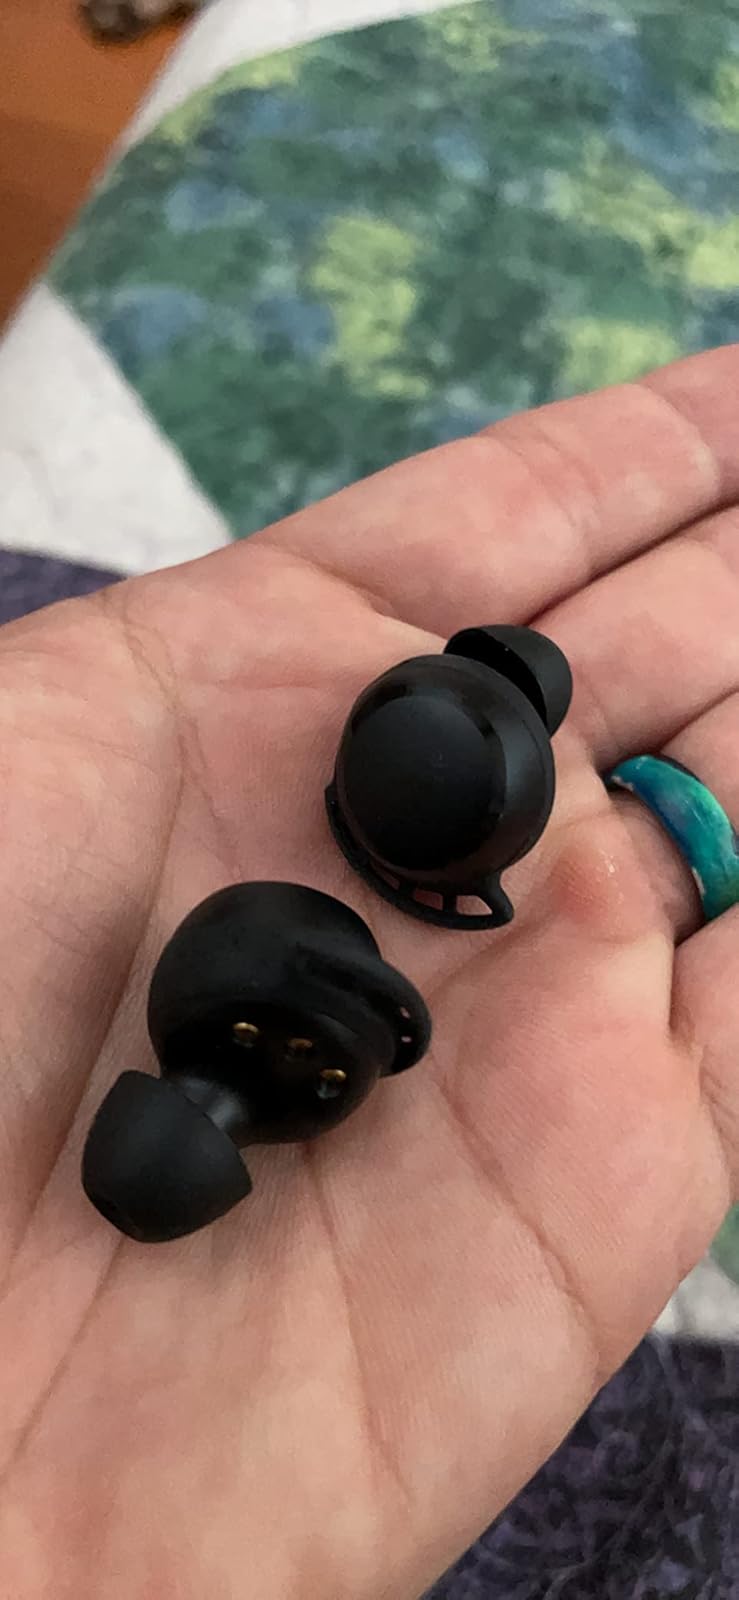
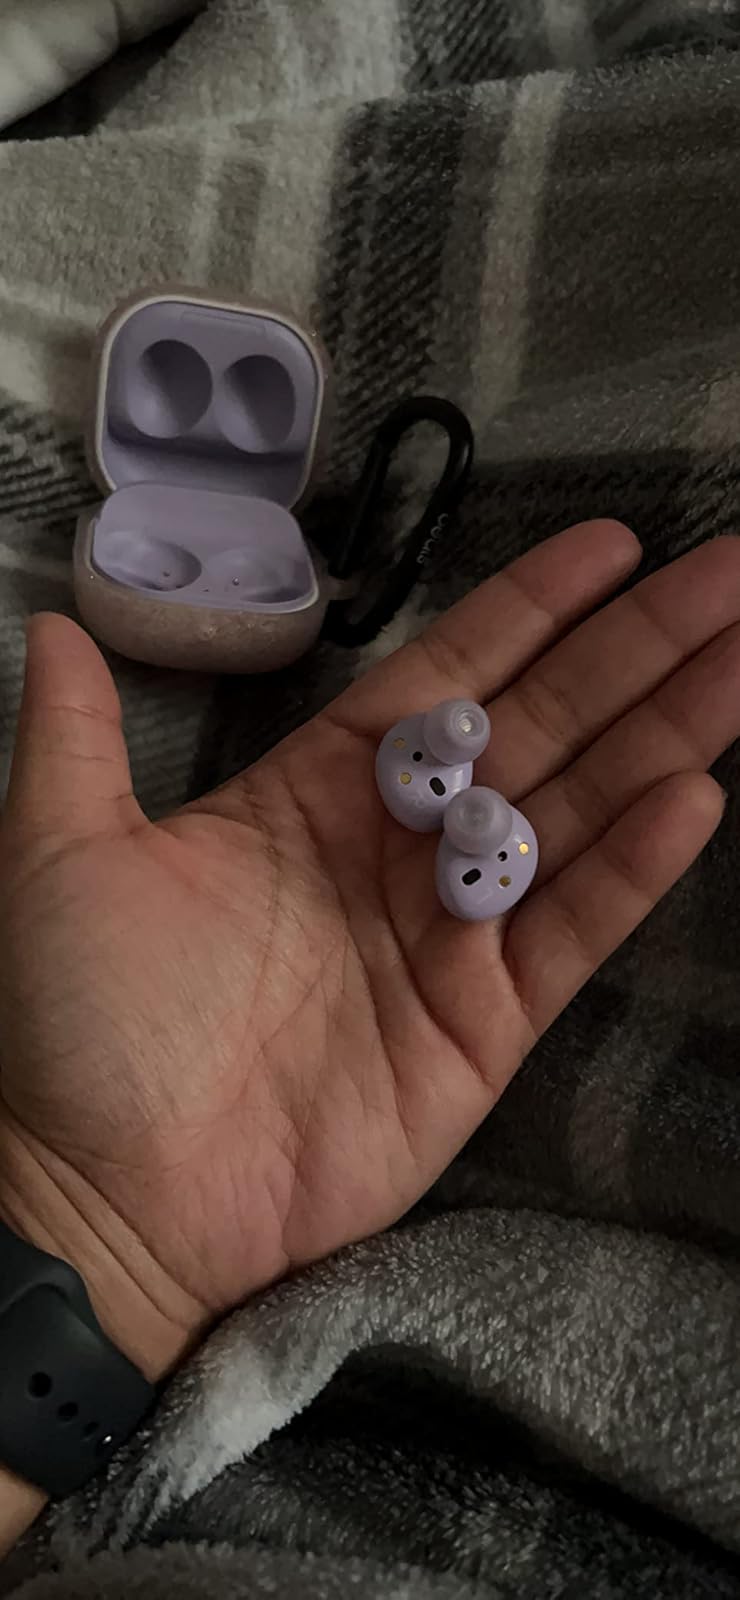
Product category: earbuds
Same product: no